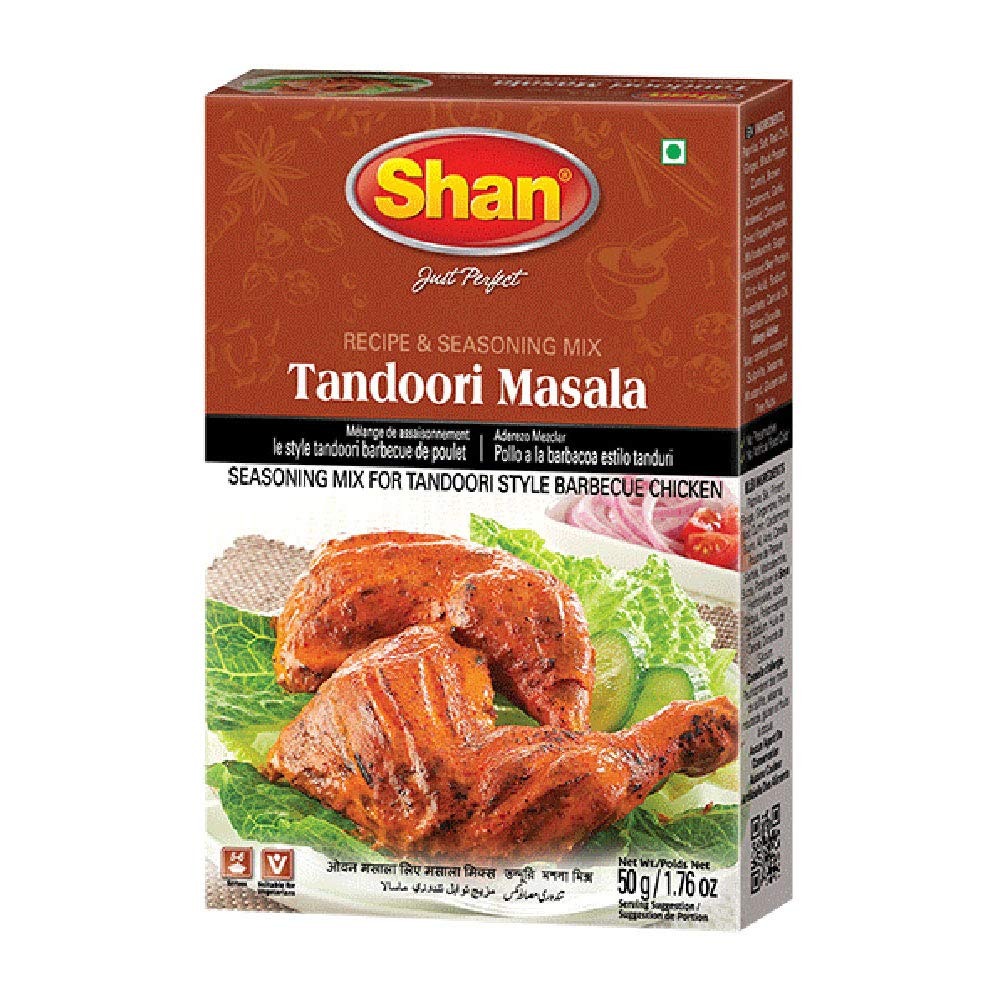
Item Name: Shan - Tandoori Masala Seasoning Mix (50g) - Spice Packets for Tandoori Style Chicken
Bullet Point 1: Quantity- Shan Tandoori Recipe and Seasoning Mix comes packaged and sealed in a box containing a packet of 50g of spices.
Bullet Point 2: Easy to use- All the ingredients and instructions are given at the back of the box.
Bullet Point 3: Easy to prepare- Now you don’t need to gather a variety of different masalas to make Tandoori, just use this seasoning and herbs mix and you are good to go.
Bullet Point 4: No Preservative, No Artificial Food Color.
Bullet Point 5: Quality Control- All our products are carefully packaged under the most hygienic conditions according to international quality standard.
Value: 1.76
Unit: Ounce

Price: 5.19